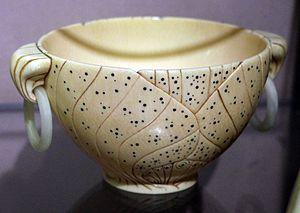
Eugénie Jubin dite O'Kin est une tabletière franco-japonaise née à Yokohama le 13 mai 1880 et morte à Nice en 1948. Connue pour son travail de l'ivoire, son art alliant artisanat japonais et modernisme était avidement recherché par un public amateur de raffinement et d'exotisme.